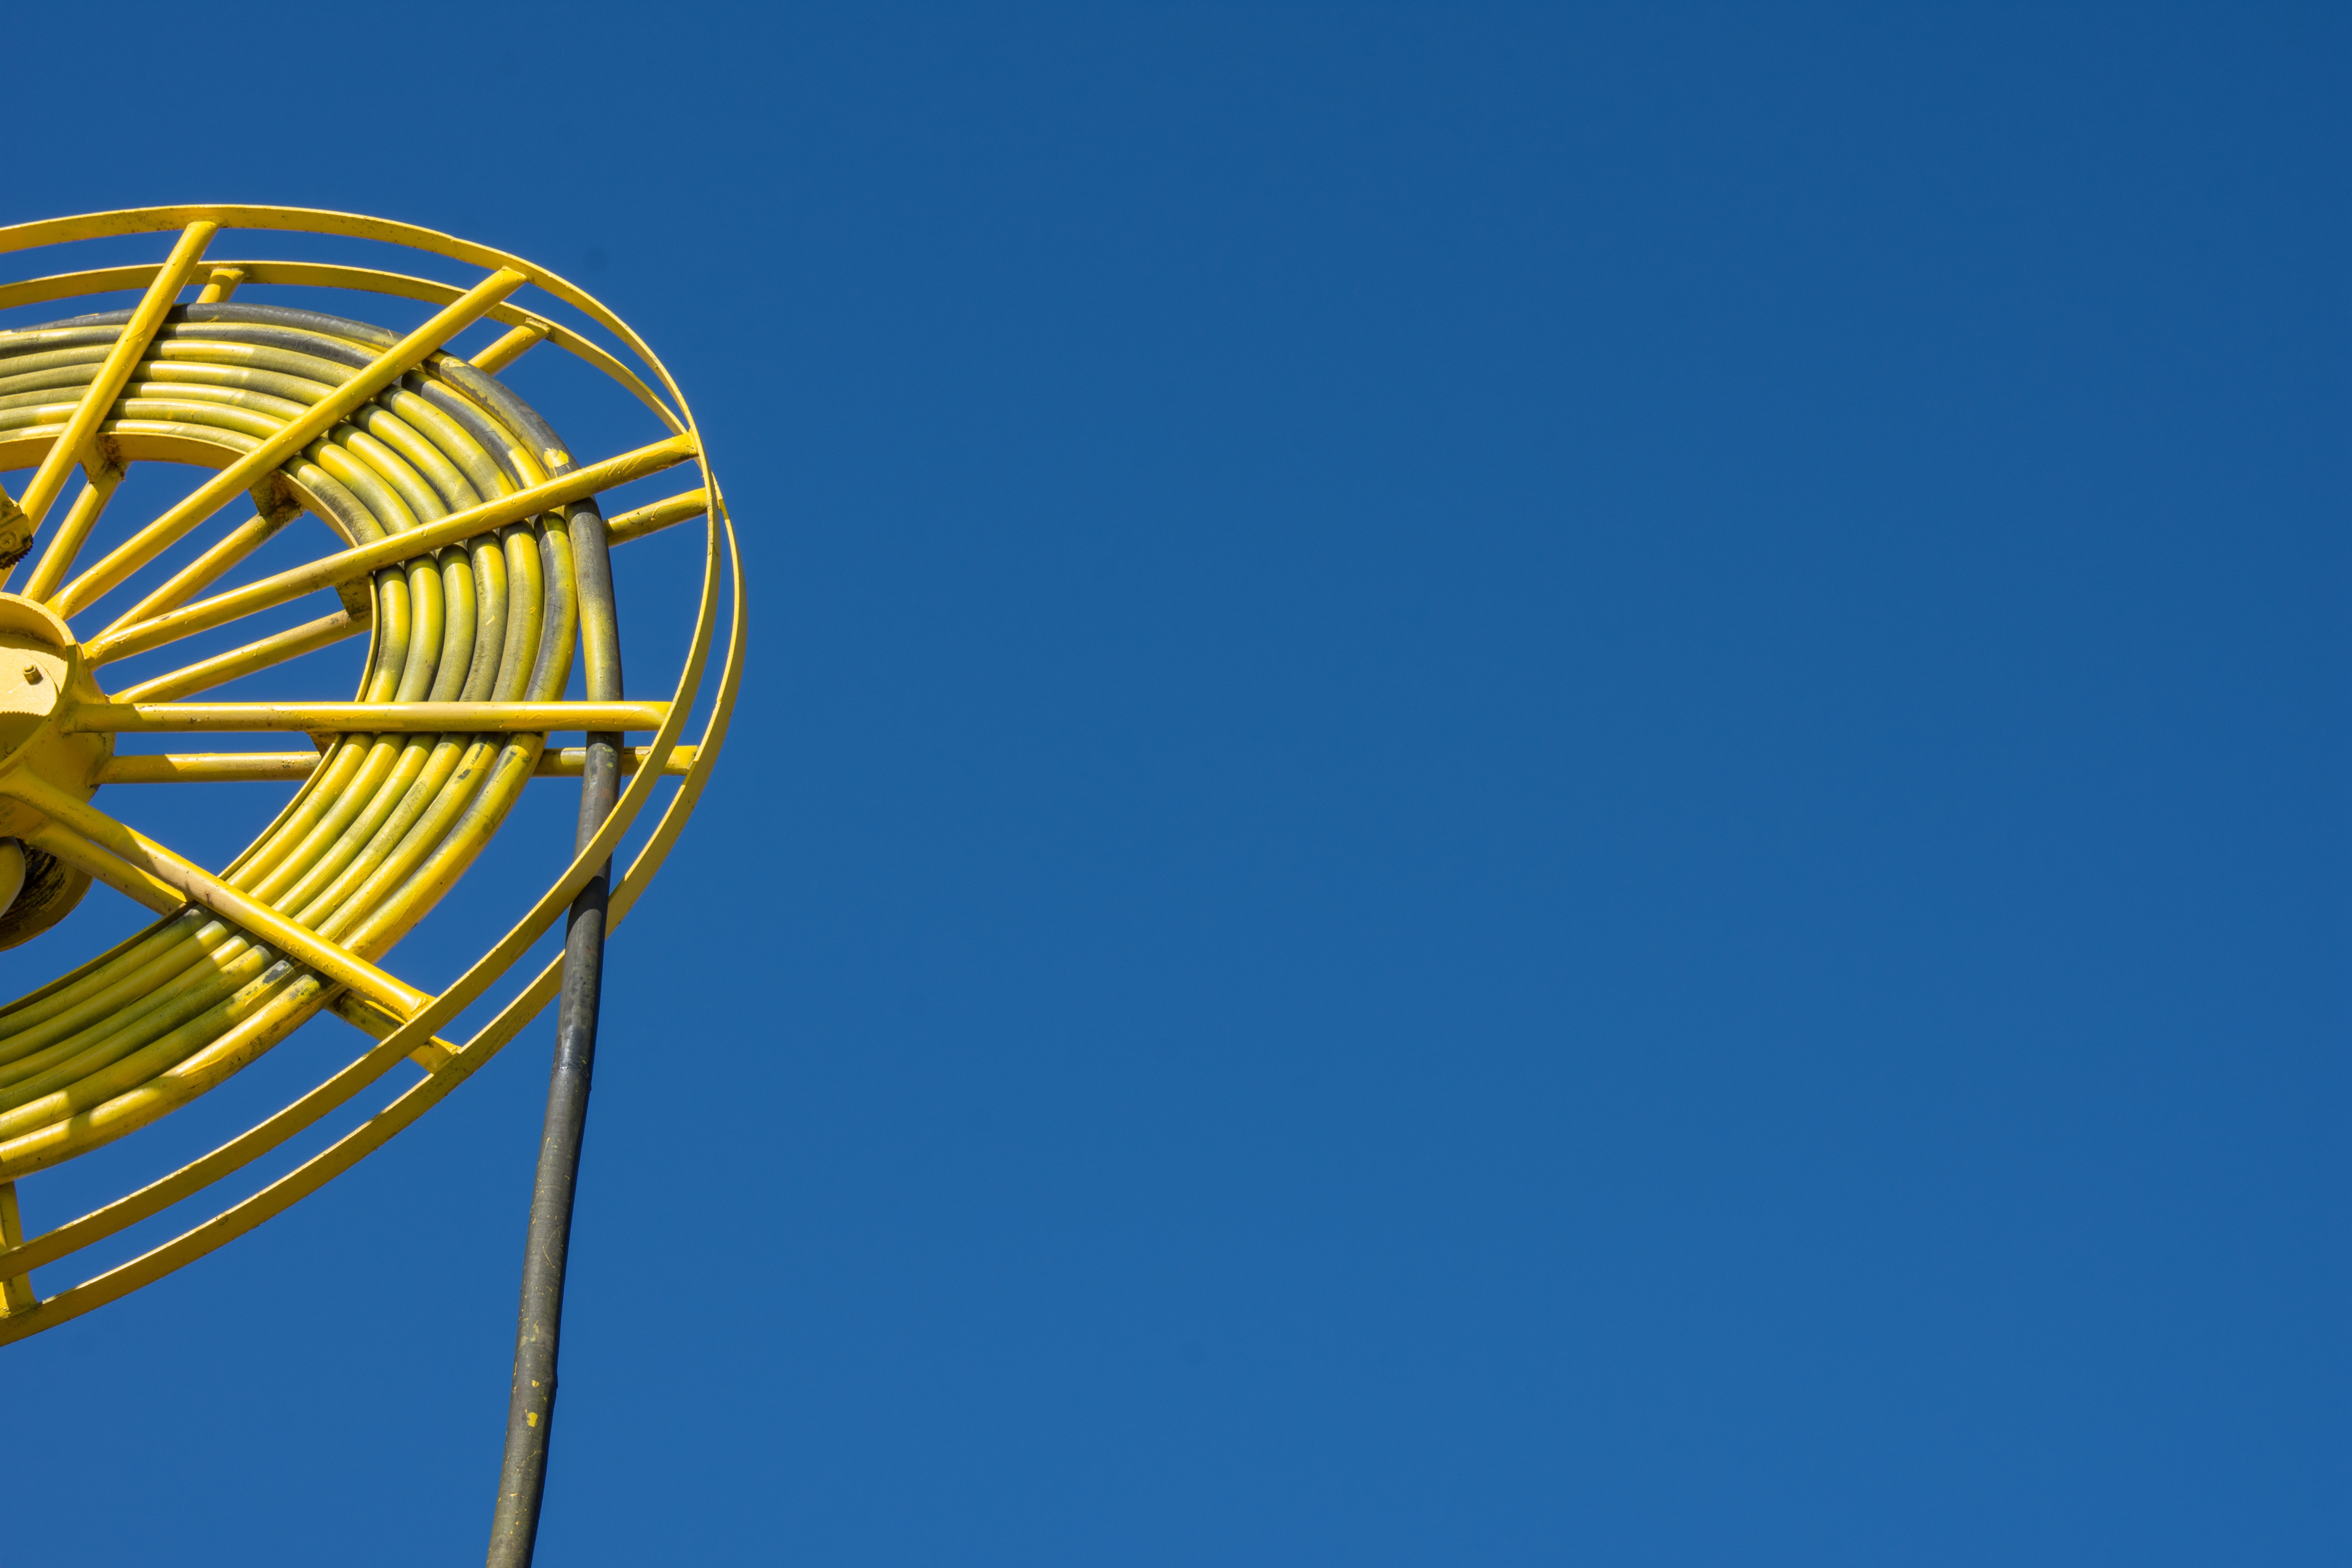
structure, sky, technology, wind, transportation, ferris wheel, amusement park, equipment, mast, industrial, machine, blue, industry, business, engineering, crane, heavy, ropes, atmosphere of earth